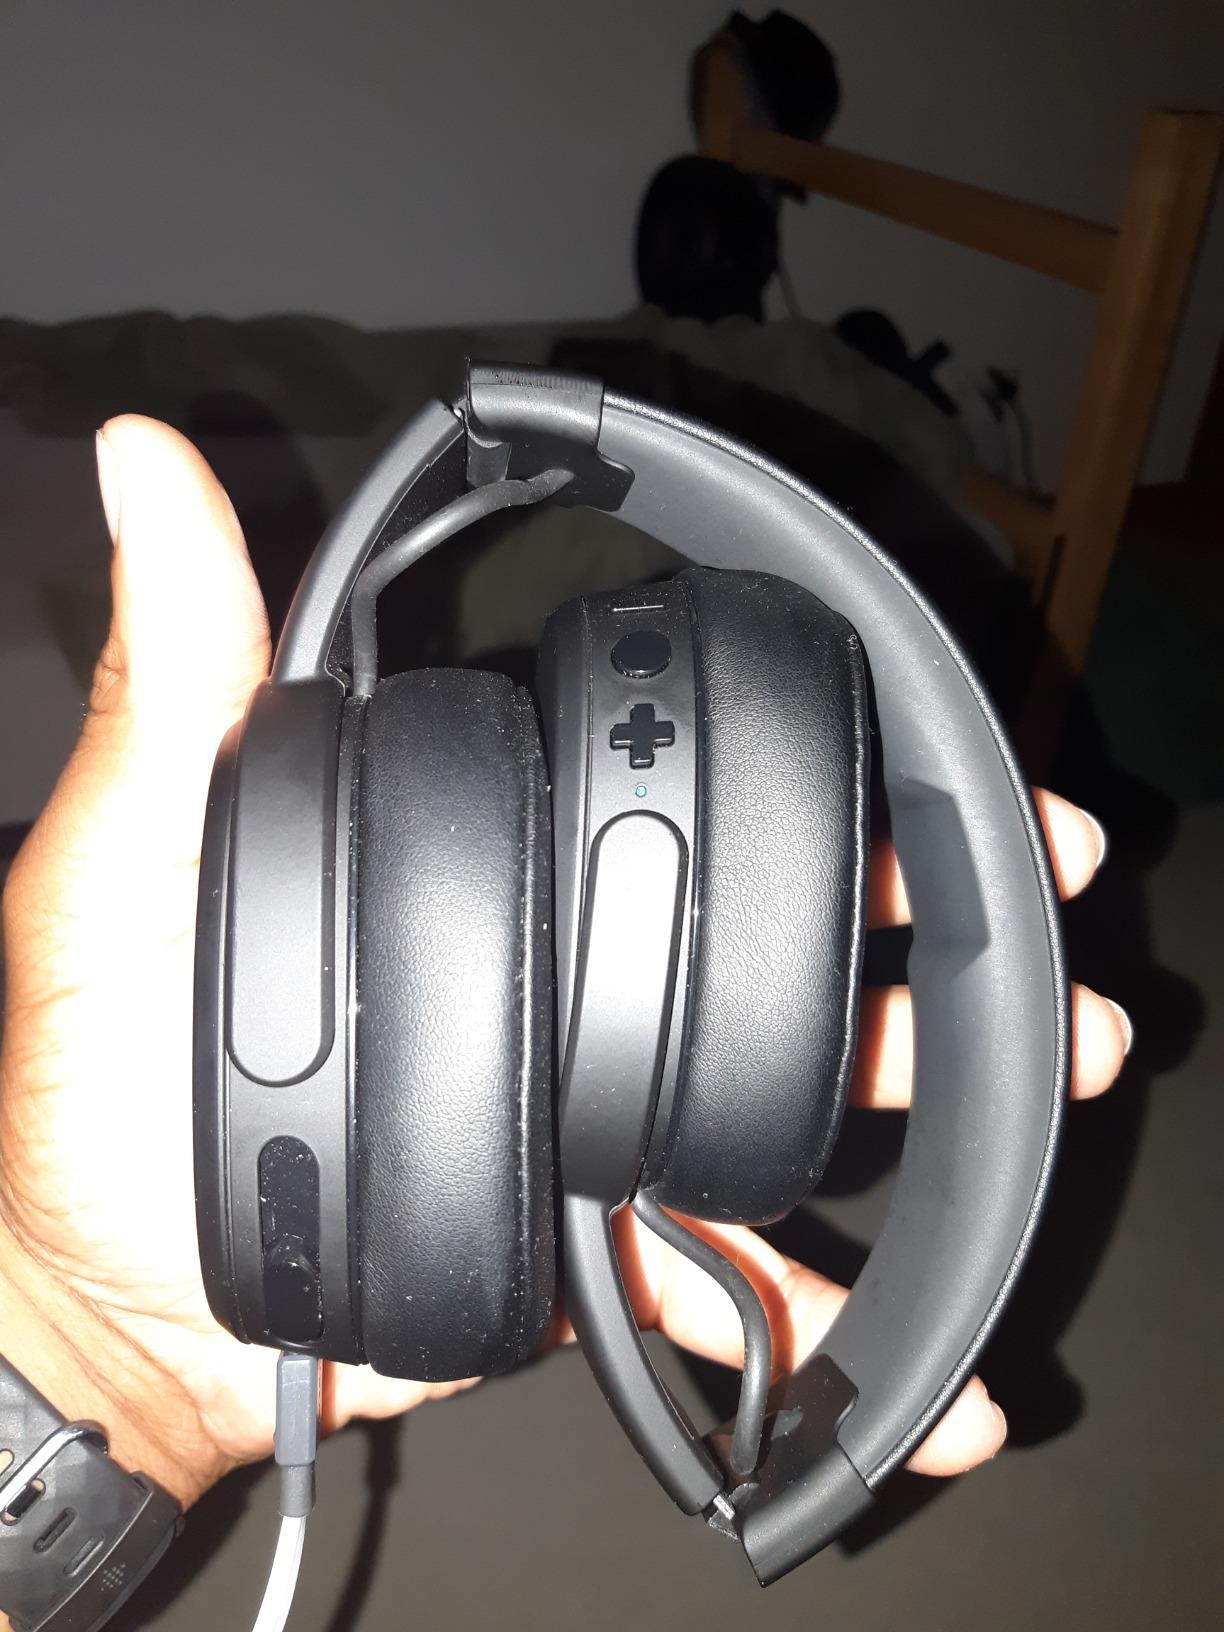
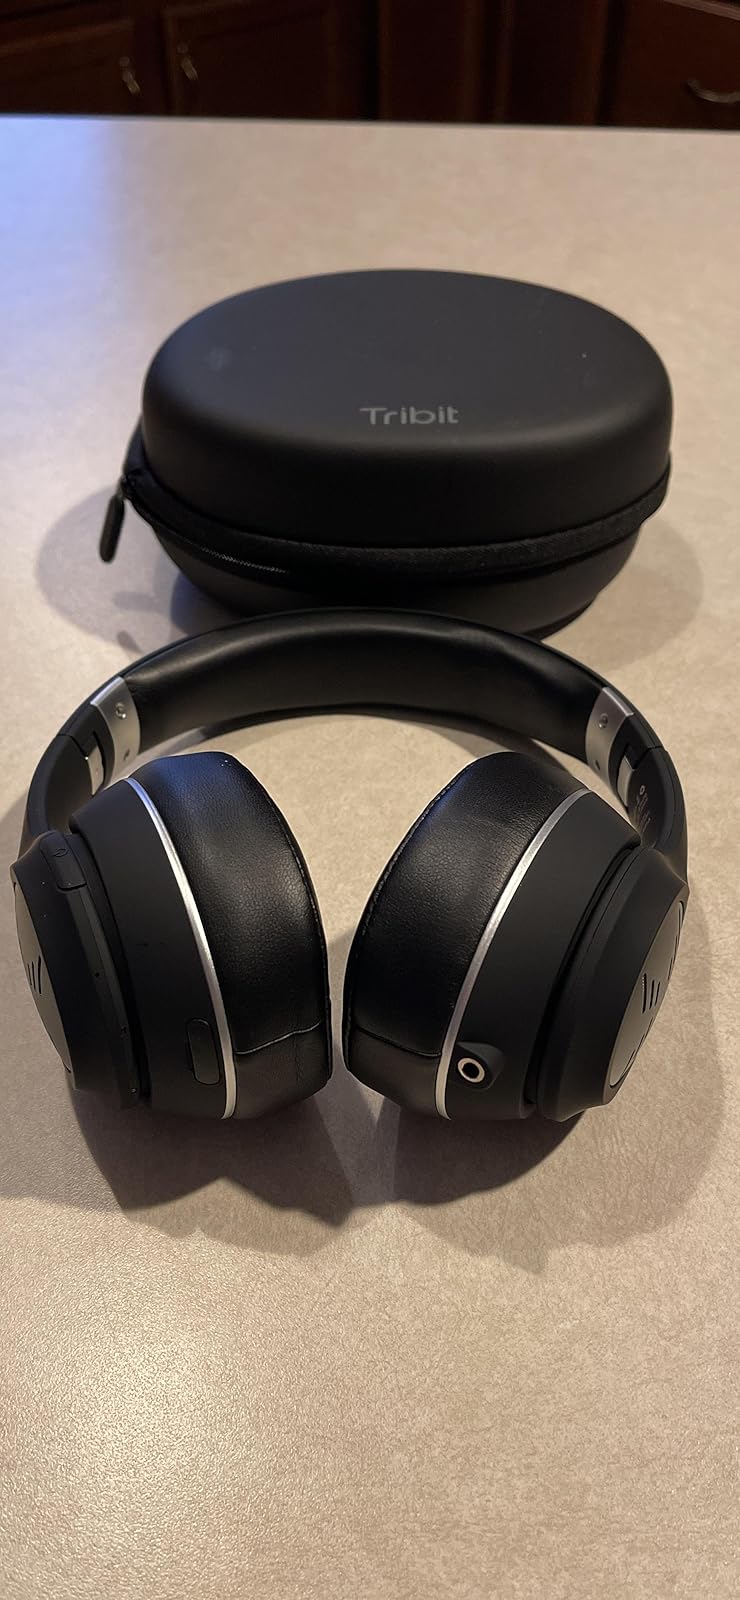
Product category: headphones
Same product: no